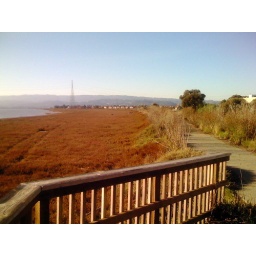
redwood shores near the water treatment plant